Answer in natural language. Considering the relative positions, is Doorway to the left or right of Window? Choose between the following options: left or right
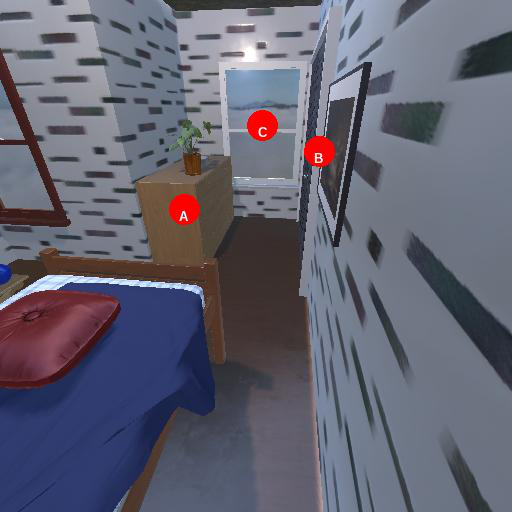
<answer>right</answer>